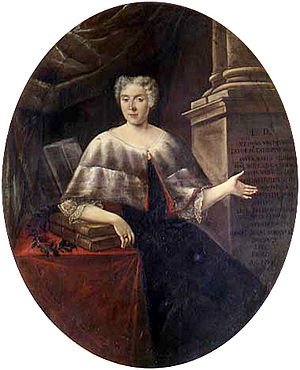
Laura Bassi
Laura Bassi, malet af Carlo Vandi
Laura Maria Caterina Bassi var en italiensk forsker, og den første kvinde til officielt at undervise på et universitet i Europa.